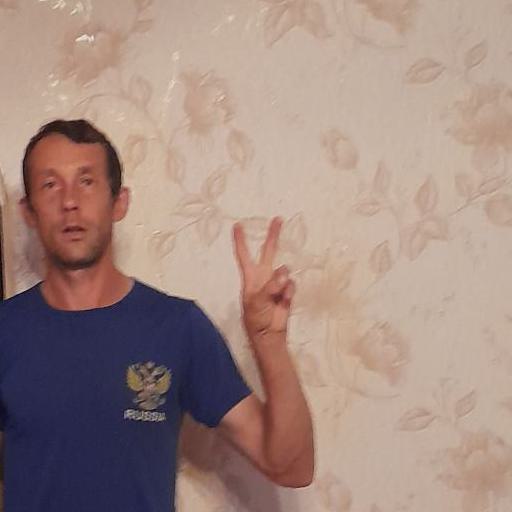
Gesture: peace